2015 Tour de Suisse

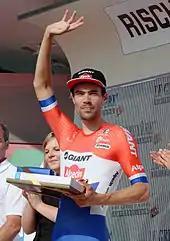
Tom Dumoulin of won the ninth stage; he is seen here celebrating his victory in the opening stage.

Stage 7 was a flat stage except for three Category 3 climbs in the second half of the stage. The opening were totally flat. After , the riders tackled the finishing circuit twice. During that circuit, the first climb was the Freiburgstrasse. There was a descent, then the Hauptstrasse climb was covered. During the second circuit, the Freiburgstrasse was attacked again. This last difficulty was situated from the finish line. The final were steep.